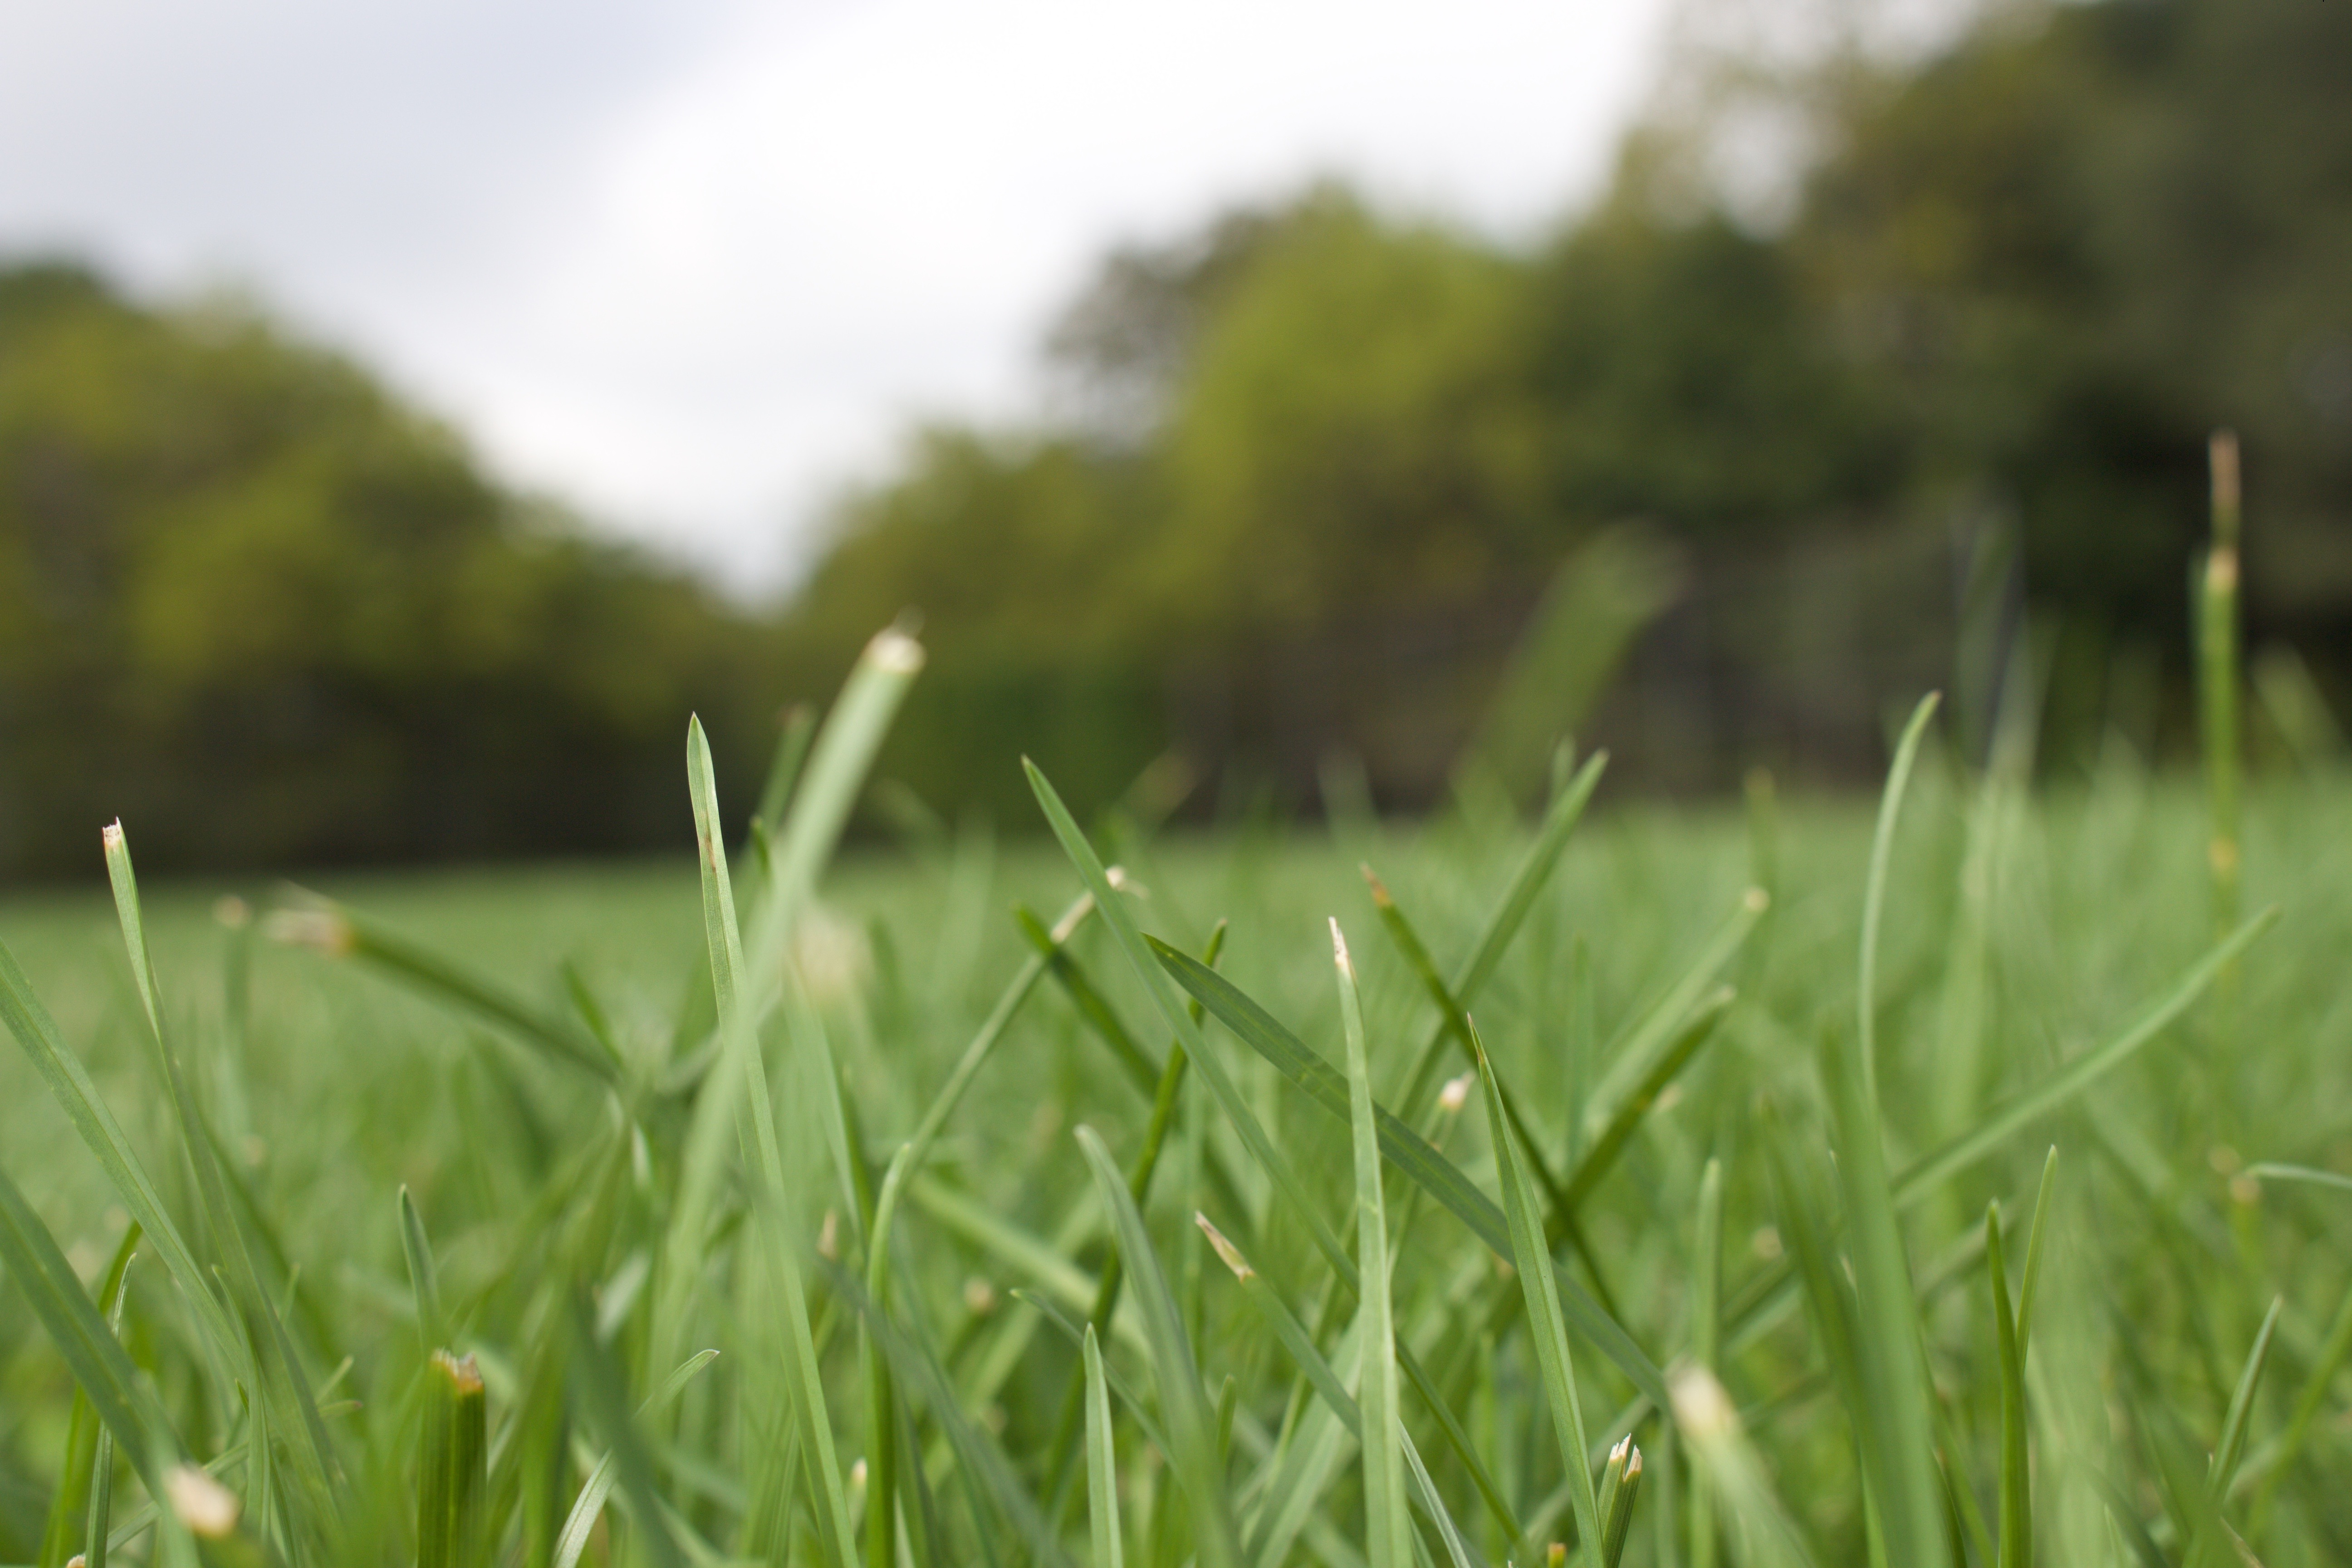
tree, nature, grass, plant, field, lawn, meadow, prairie, sunlight, leaf, flower, summer, environment, green, pasture, soil, garden, close up, trees, outside, grassland, grass family